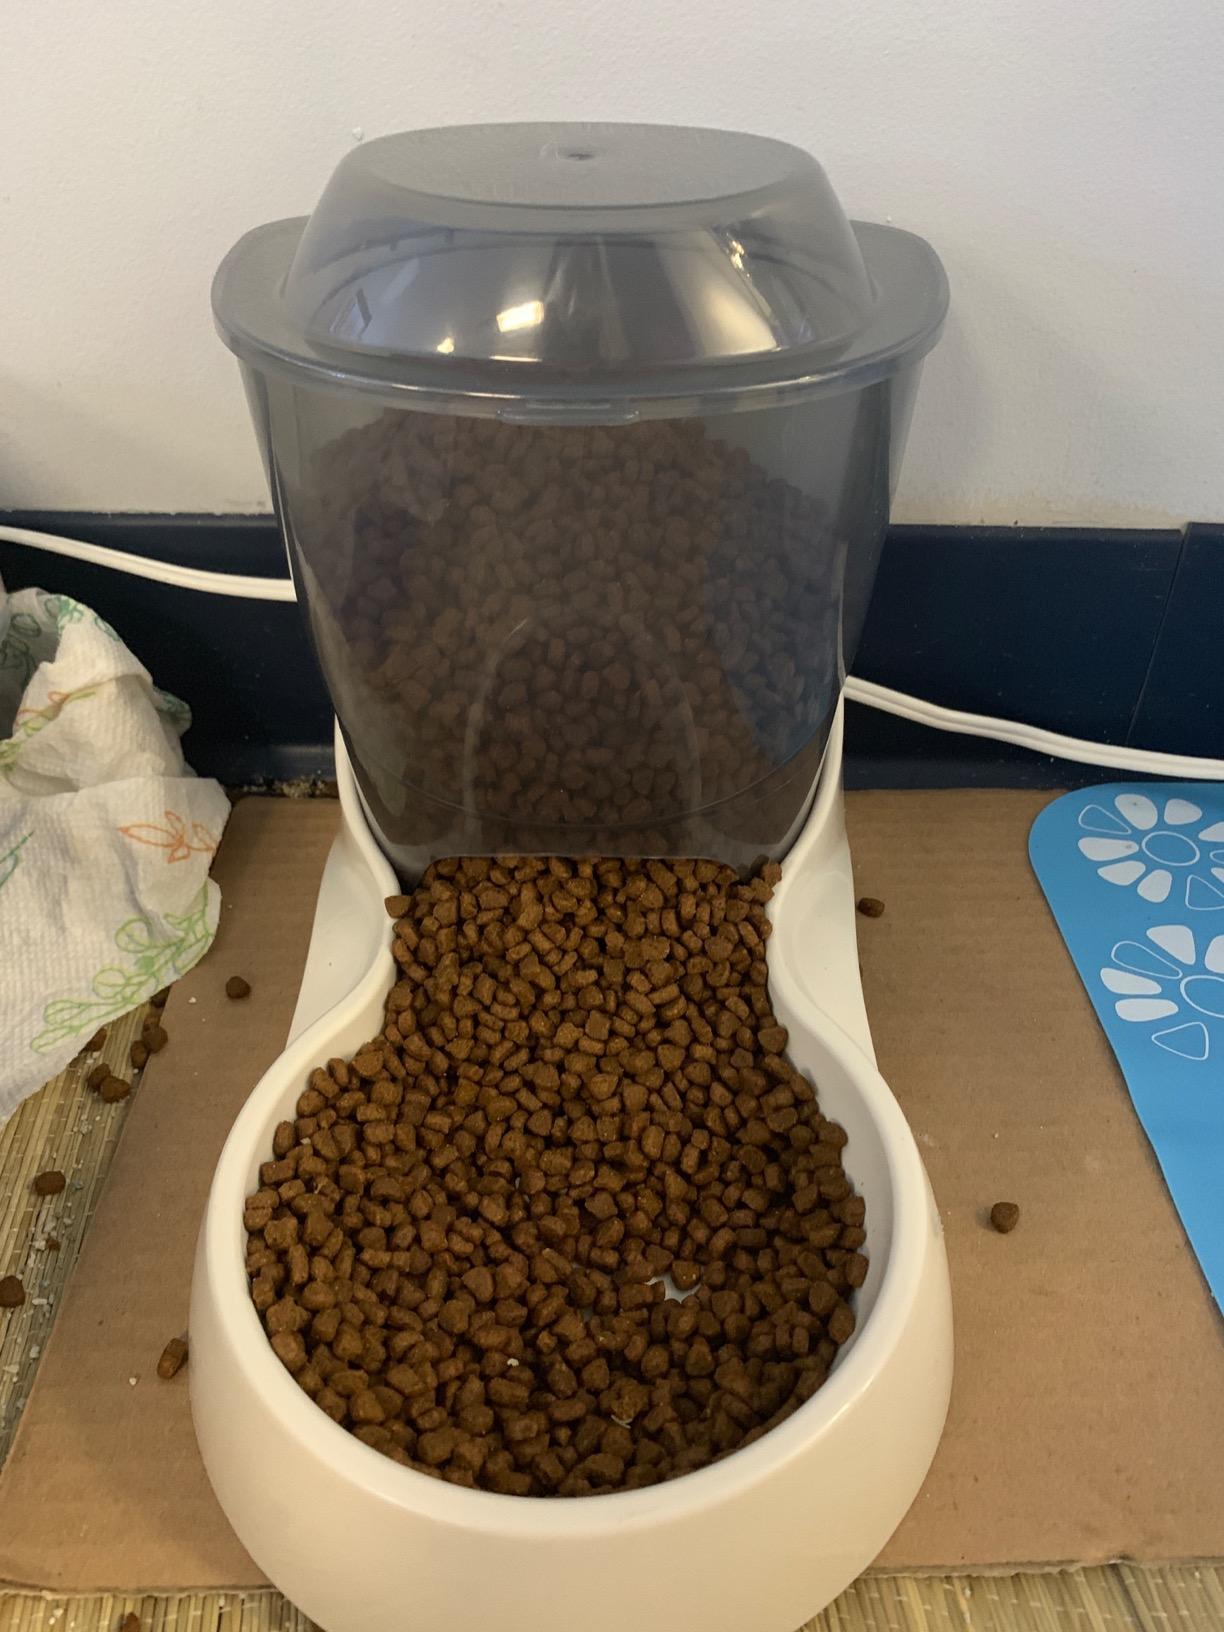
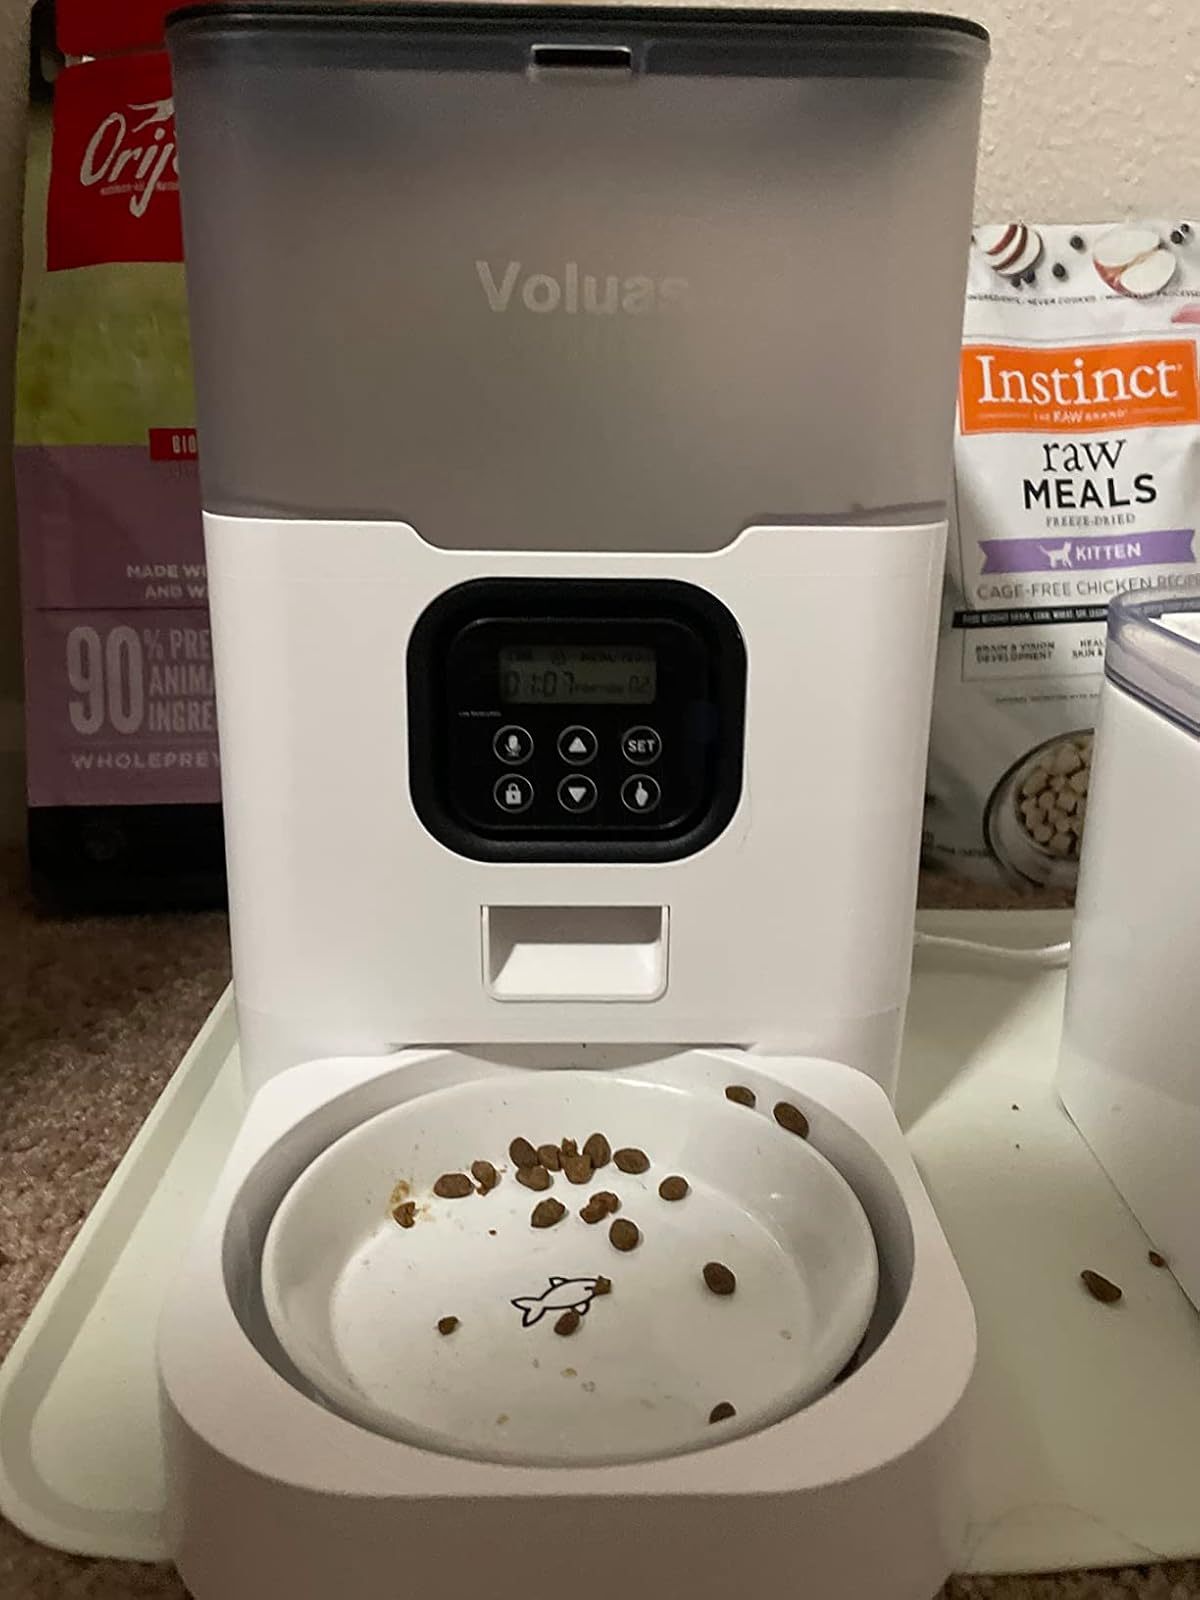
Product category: items_feeder
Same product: no